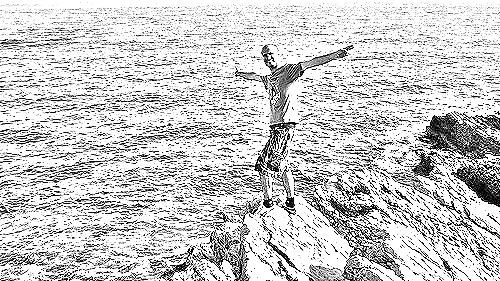
Portrait style: Sketch Portrait